Andreas Johnson

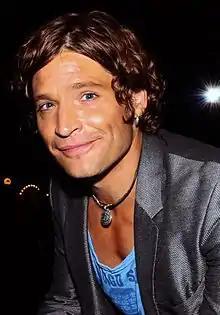
Visit Sommarkrysset in Stockholm, Sweden 2012

Johnson was born in Bjärred, Sweden; both his parents were professional jazz musicians. During this period in his life he became familiar with late-night gigs and the constant travel associated with performances, joining his parents on the road regularly. After finally settling down in a Stockholm suburb, Johnson started his musical career as the singer in Planet Waves, a band which released only one album, "Brutal Awakenings" before splitting up due to internal conflicts. He then turned to a solo career, releasing the debut album, "Cottonfish Tales".